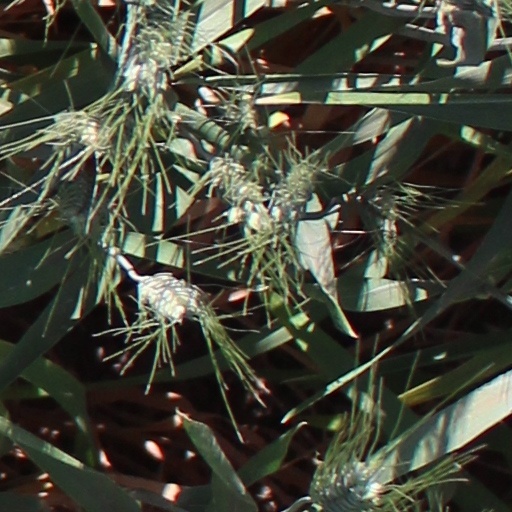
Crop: wheat